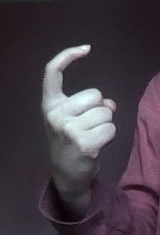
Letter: ra